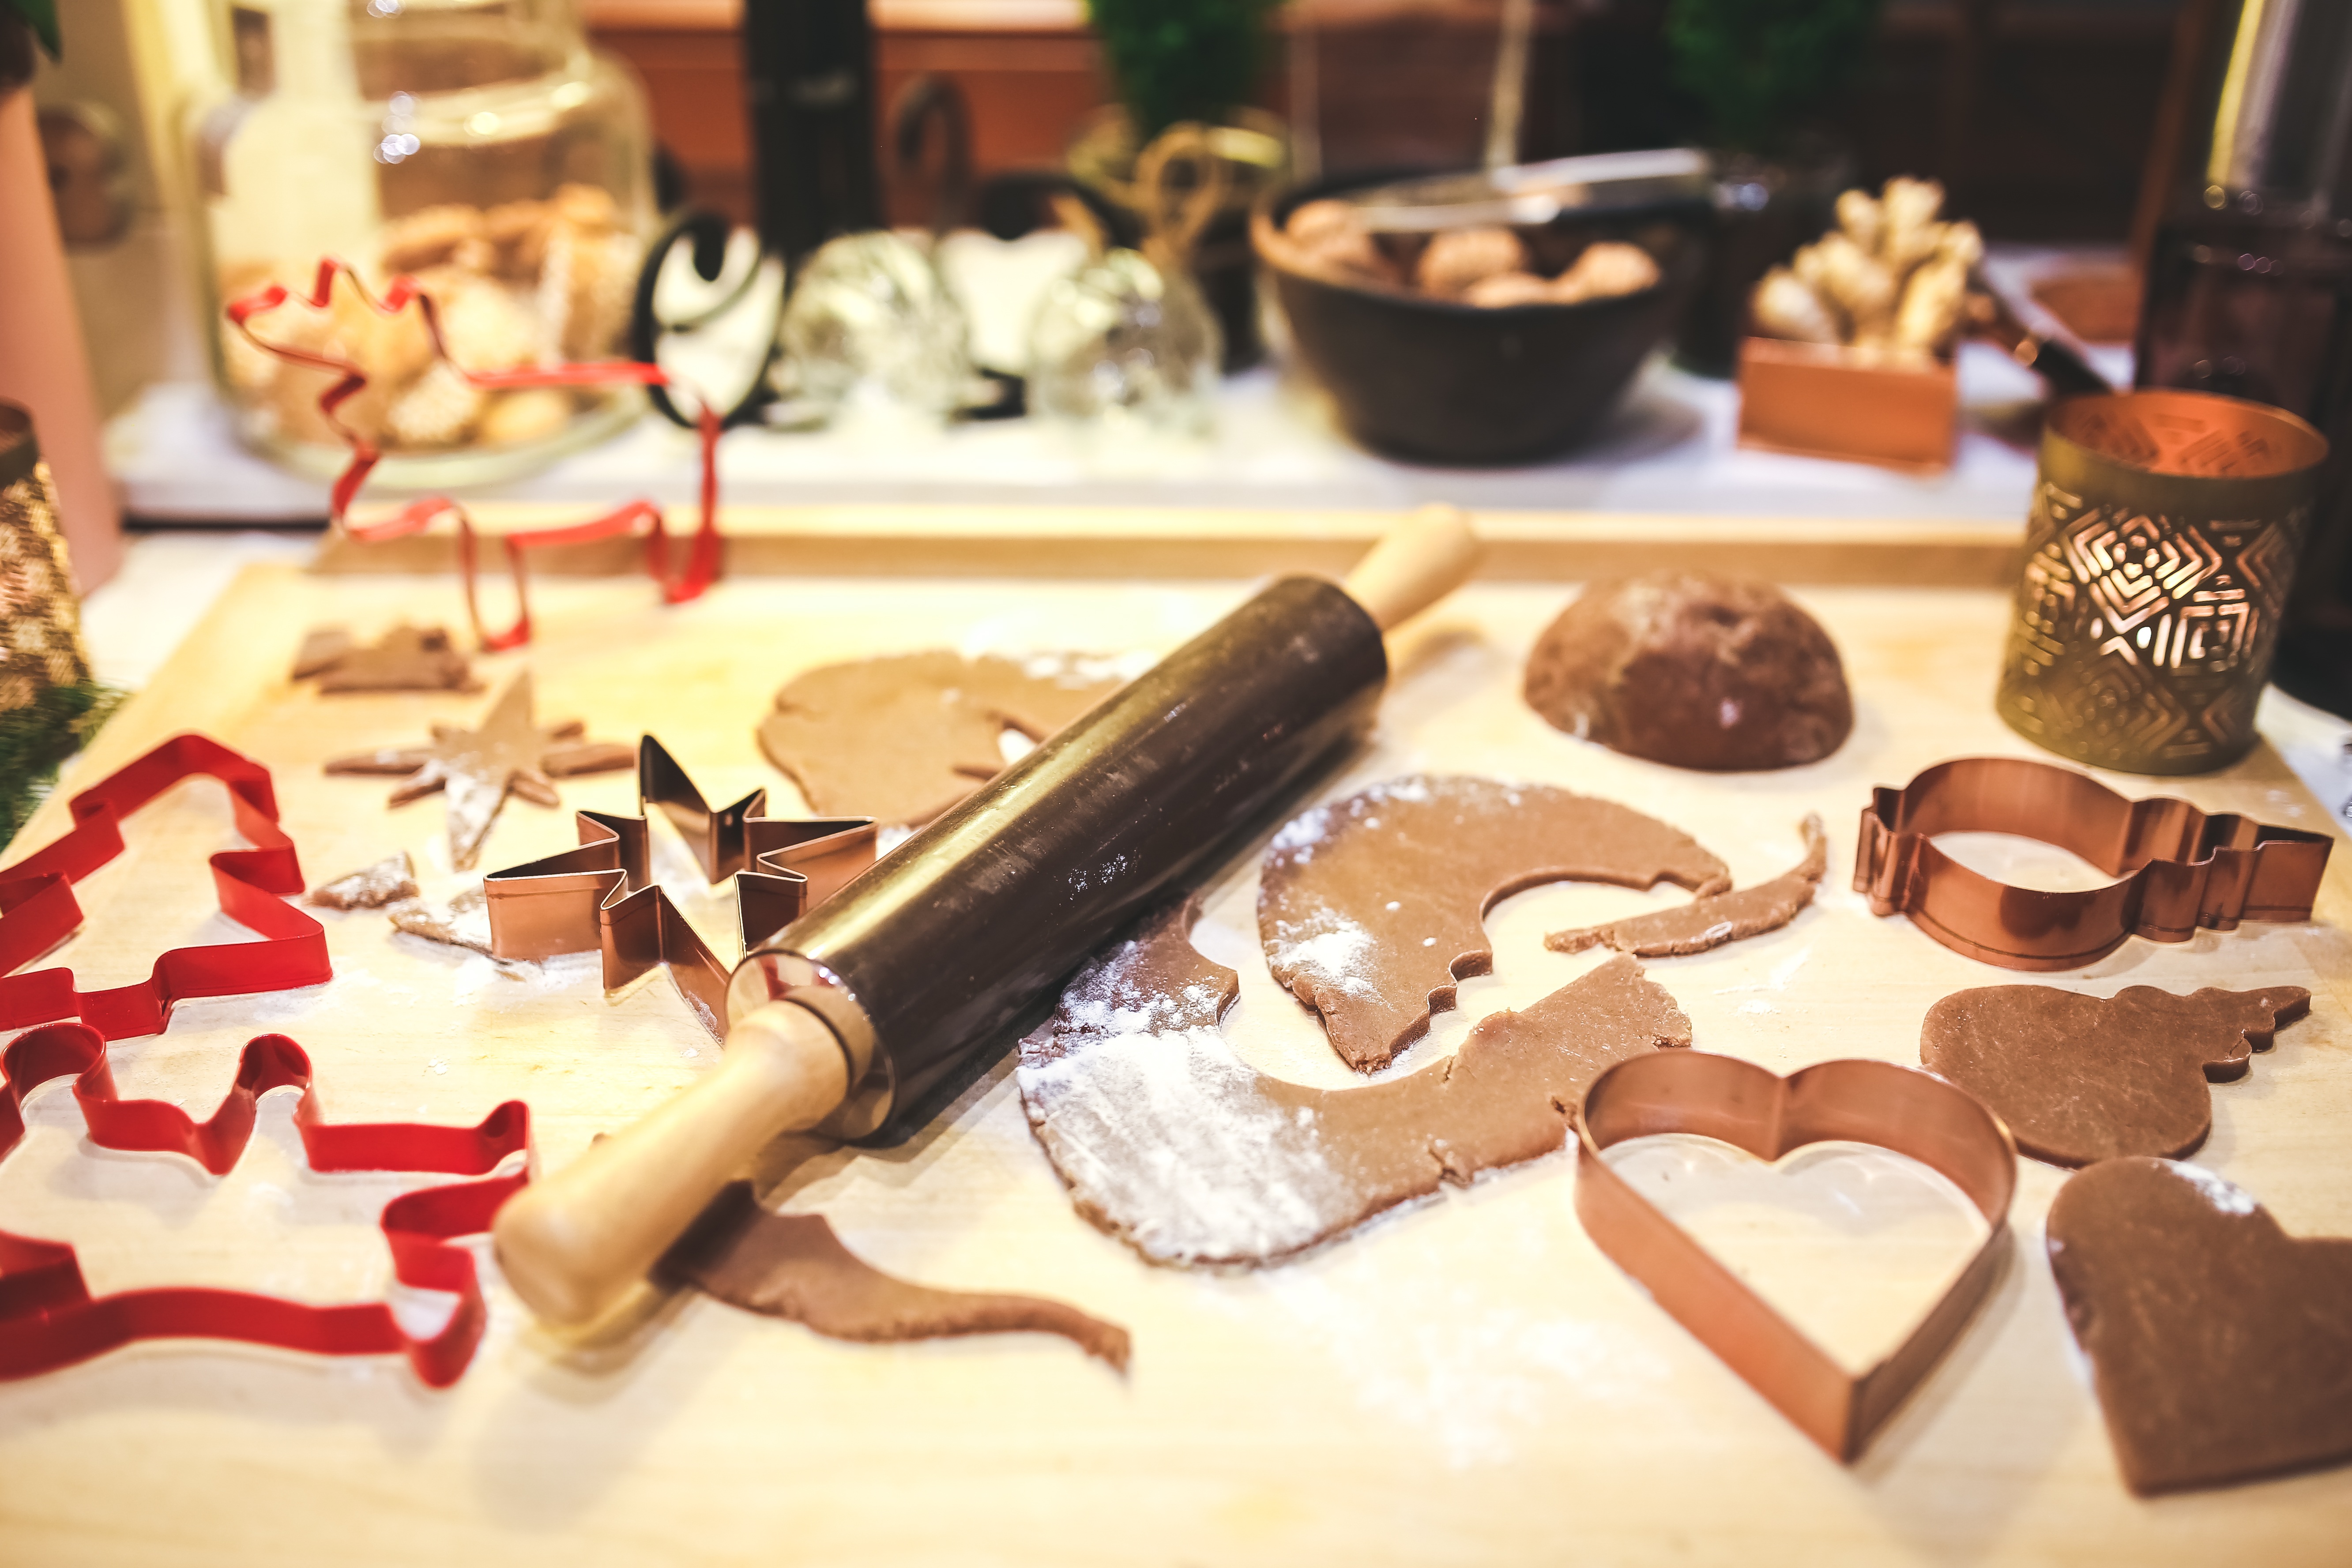
meal, food, chocolate, baking, christmas, cookie, dessert, dough, making, cookie cutter, cookies, roller, xmas, gingerbread, flavor, cutters, snack food, roller pin, dough pastry board